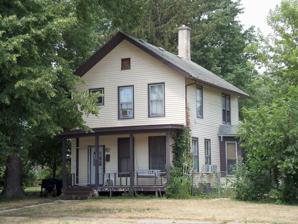
Building: Alden Bryan House
Country: United States of America
Year built: 1870
Historic house in Iowa, United States United States historic place Alden Bryan House U.S. National Register of Historic Places Show map of Iowa Show map of the United States Location 2236 W. 3rd St. Davenport, Iowa Coordinates 41°31′21″N 90°36′31″W / 41.52250°N 90.60861°W / 41.52250; -90.60861 Area less than one acre Built 1870 Architectural style Greek Revival MPS Davenport MRA NRHP reference No. 83002405 Added to NRHP July 7, 1983 The Alden Bryan House is a historic building located in the West End of Davenport, Iowa , United States. The residence has been listed on the National Register of Historic Places since 1983. History The provenance of this house is not entirely clear as addresses in the city directory of this time period are unclear. It is possible that Alden Bryan built the house in 1870. He worked for the Chicago, Rock Island and Pacific Railroad , and intermittently, as a farmer. Herman Balschmitter bought this property in 1876 and he too could have built the house. He also could have lived in an adjacent house. Balschmitter worked as a tailor and a photographer. Architecture The Bryan House is a vernacular , Greek Revival style structure also known as the McClelland or German house type. They are found throughout the older sections of Davenport. It is somewhat unusual, however, because it retains its original clapboards and window details. At the time of its historic designation, it also had retained its porch posts and brackets, but those have subsequently been replaced. References